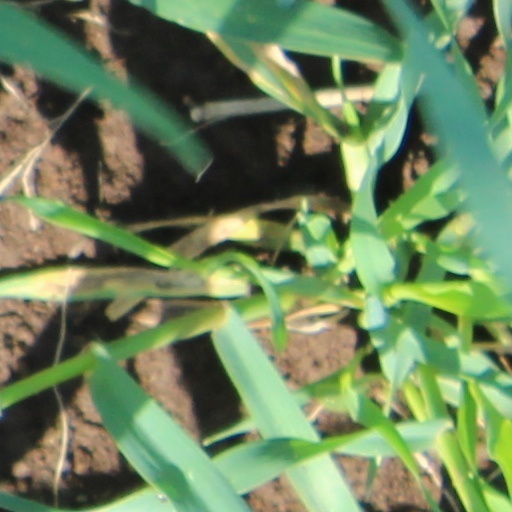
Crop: wheat